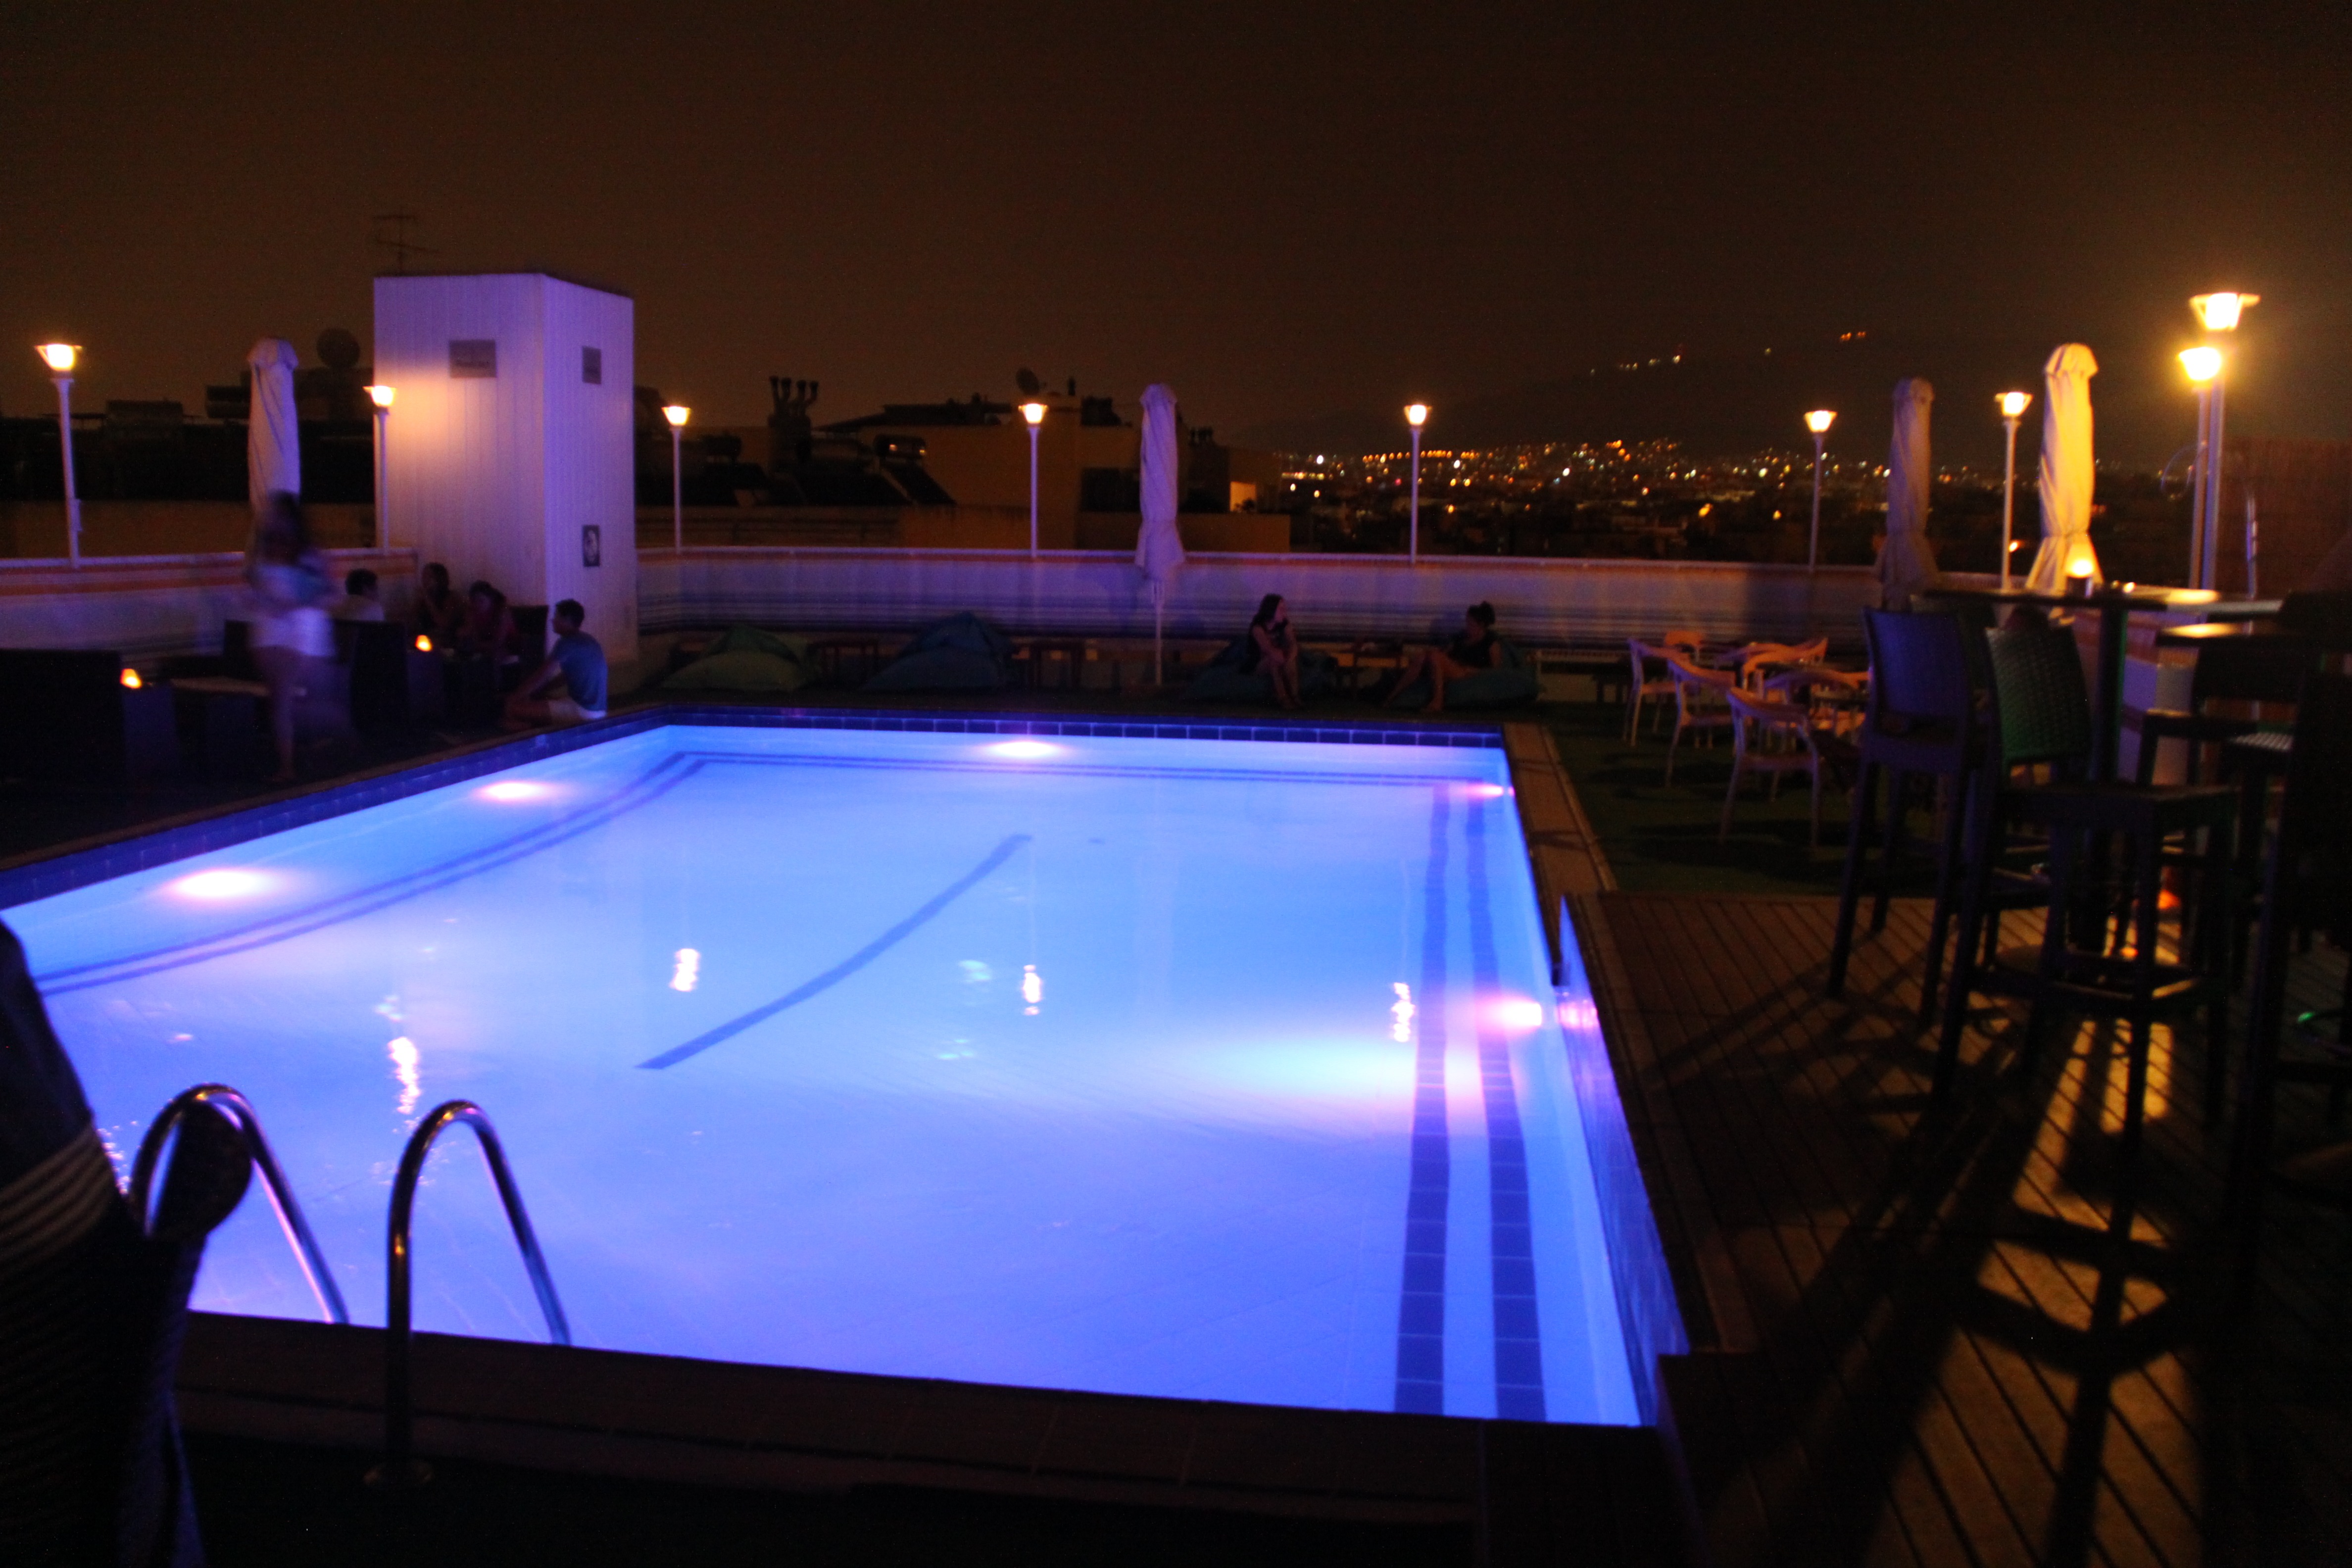
water, light, night, pool, swimming pool, lighting, night photo, billiard room